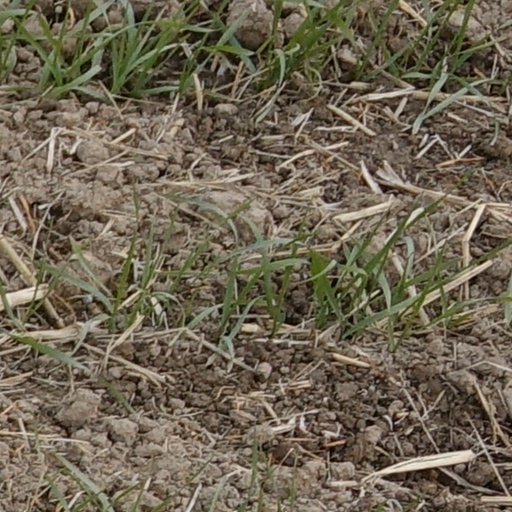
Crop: wheat